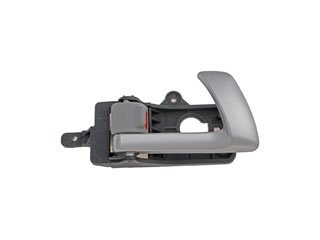
Dorman 83473 Interior Door Handle - Front Right
Want a new interior door handle that matches the original, for far less than going back to the dealership? This replacement door handle was engineered to match the fit and appearance of the stock handle on specific vehicle years, makes and models.
Brand: Dorman
Category: Vehicles & Parts > Vehicle Parts & Accessories > Motor Vehicle Parts > Motor Vehicle Frame & Body Parts > Door Handles